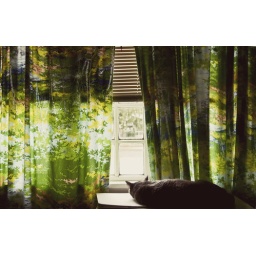
kitty in the window